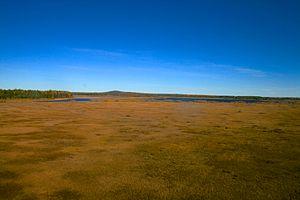
Les tourbières de Stora Gungflyet, dans le parc national de Store Mosse, vues depuis la grande tour d'observation.
Le parc national de Store Mosse est un parc national situé dans le comté de Jönköping, dans le Småland en Suède. Il fut inauguré en 1982 et couvre 7 682 ha.